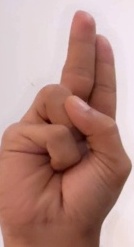
ASL sign: U